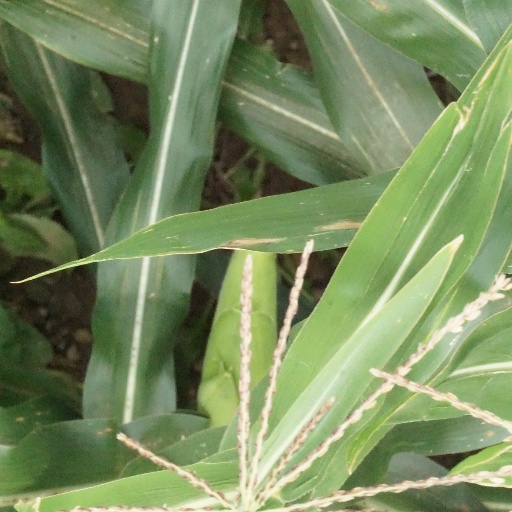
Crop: maize; corn